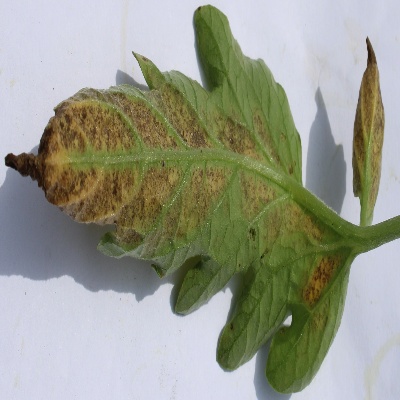
Crop: Tomato
Condition: septoria leaf spot